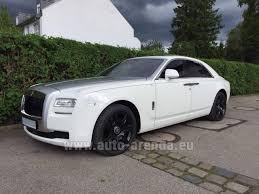
Label: noambulance